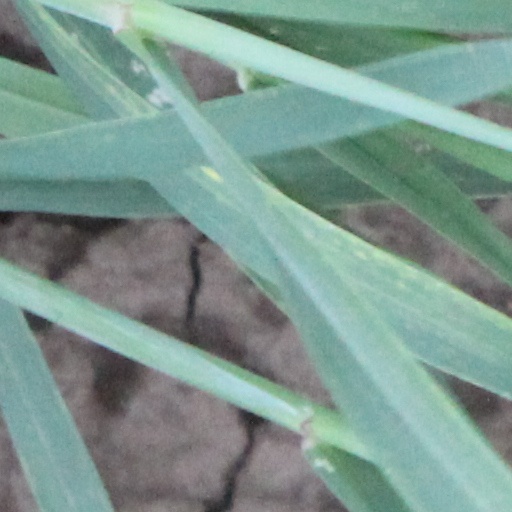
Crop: wheat